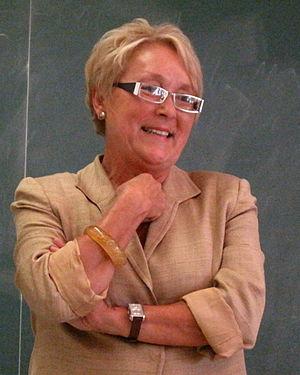
Pauline Marois au Cégep de Chicoutimi
Pauline Marois /po.lɪn ma.ʁwɑ/ est une femme politique canadienne du Québec, née le 29 mars 1949 à Québec. De septembre 2012 à avril 2014, elle est la 30ᵉ première ministre du Québec et la première femme à occuper cette fonction.